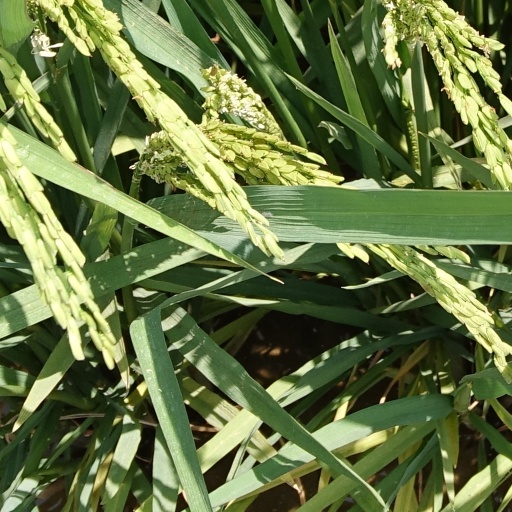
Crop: rice